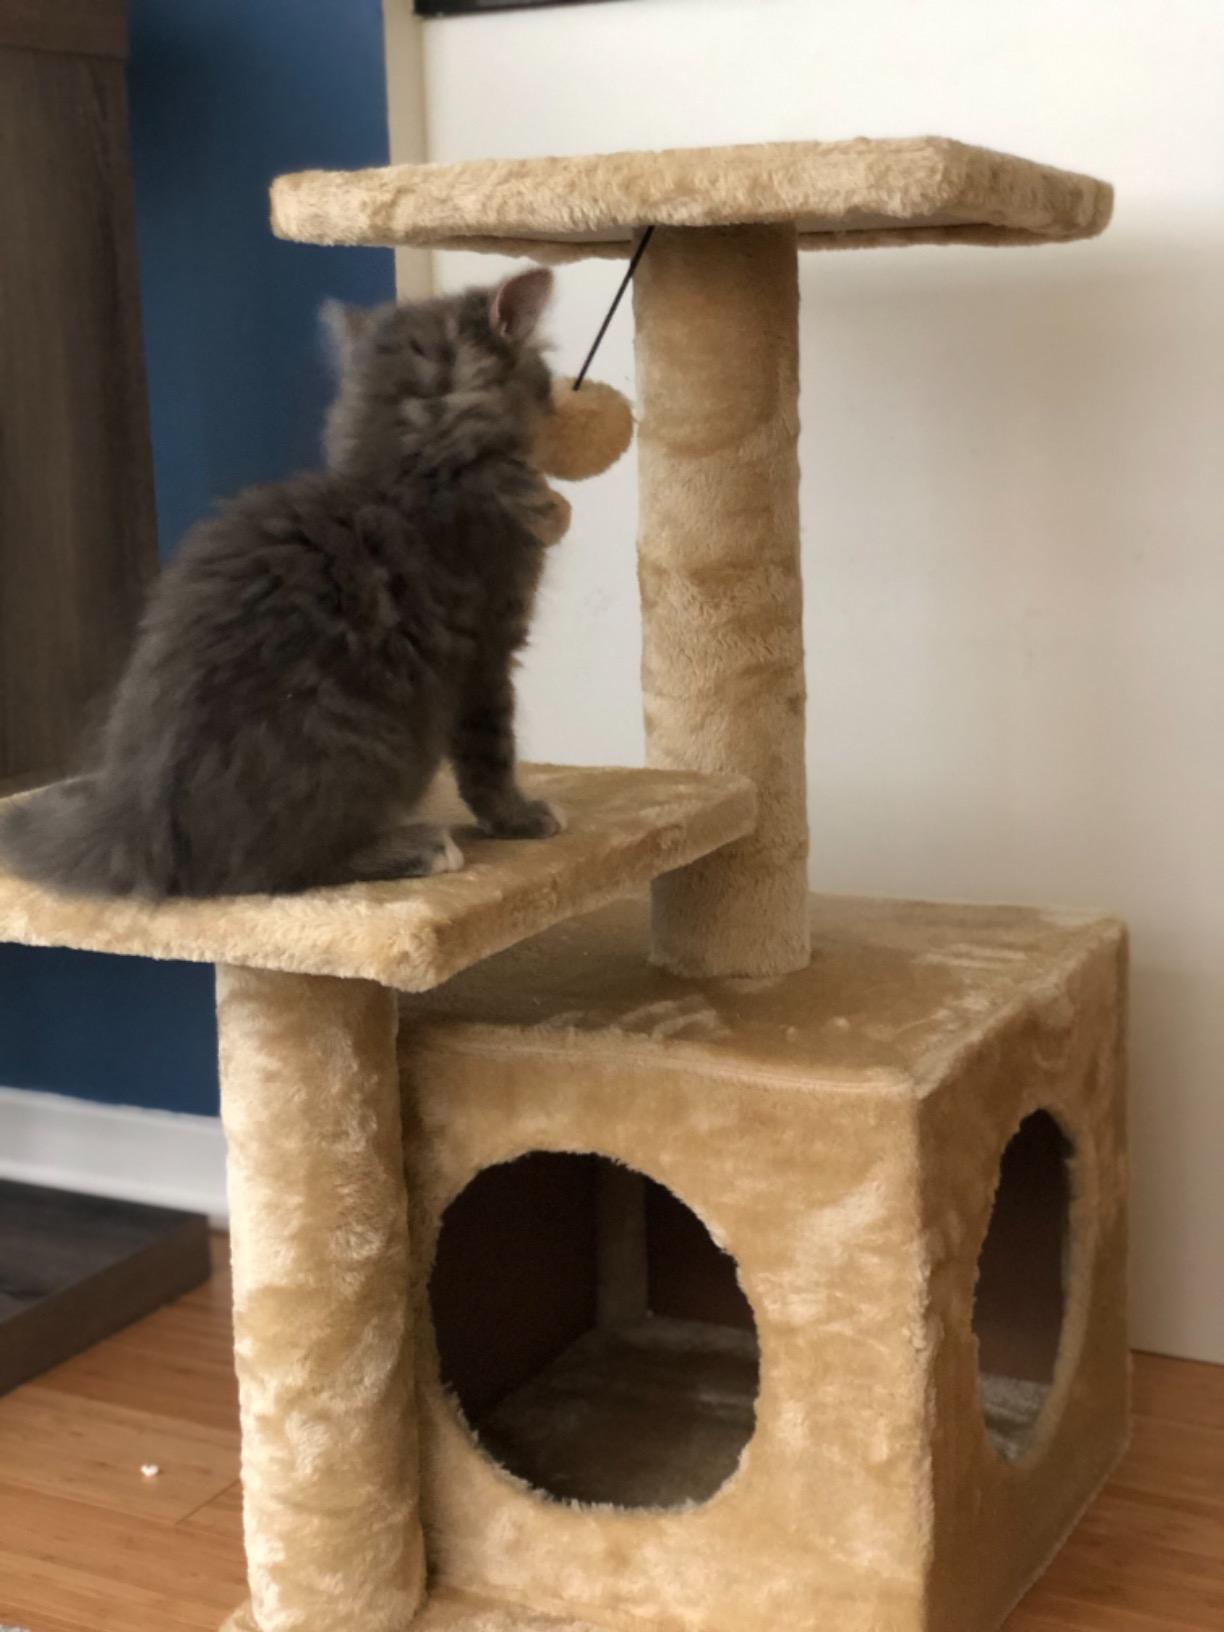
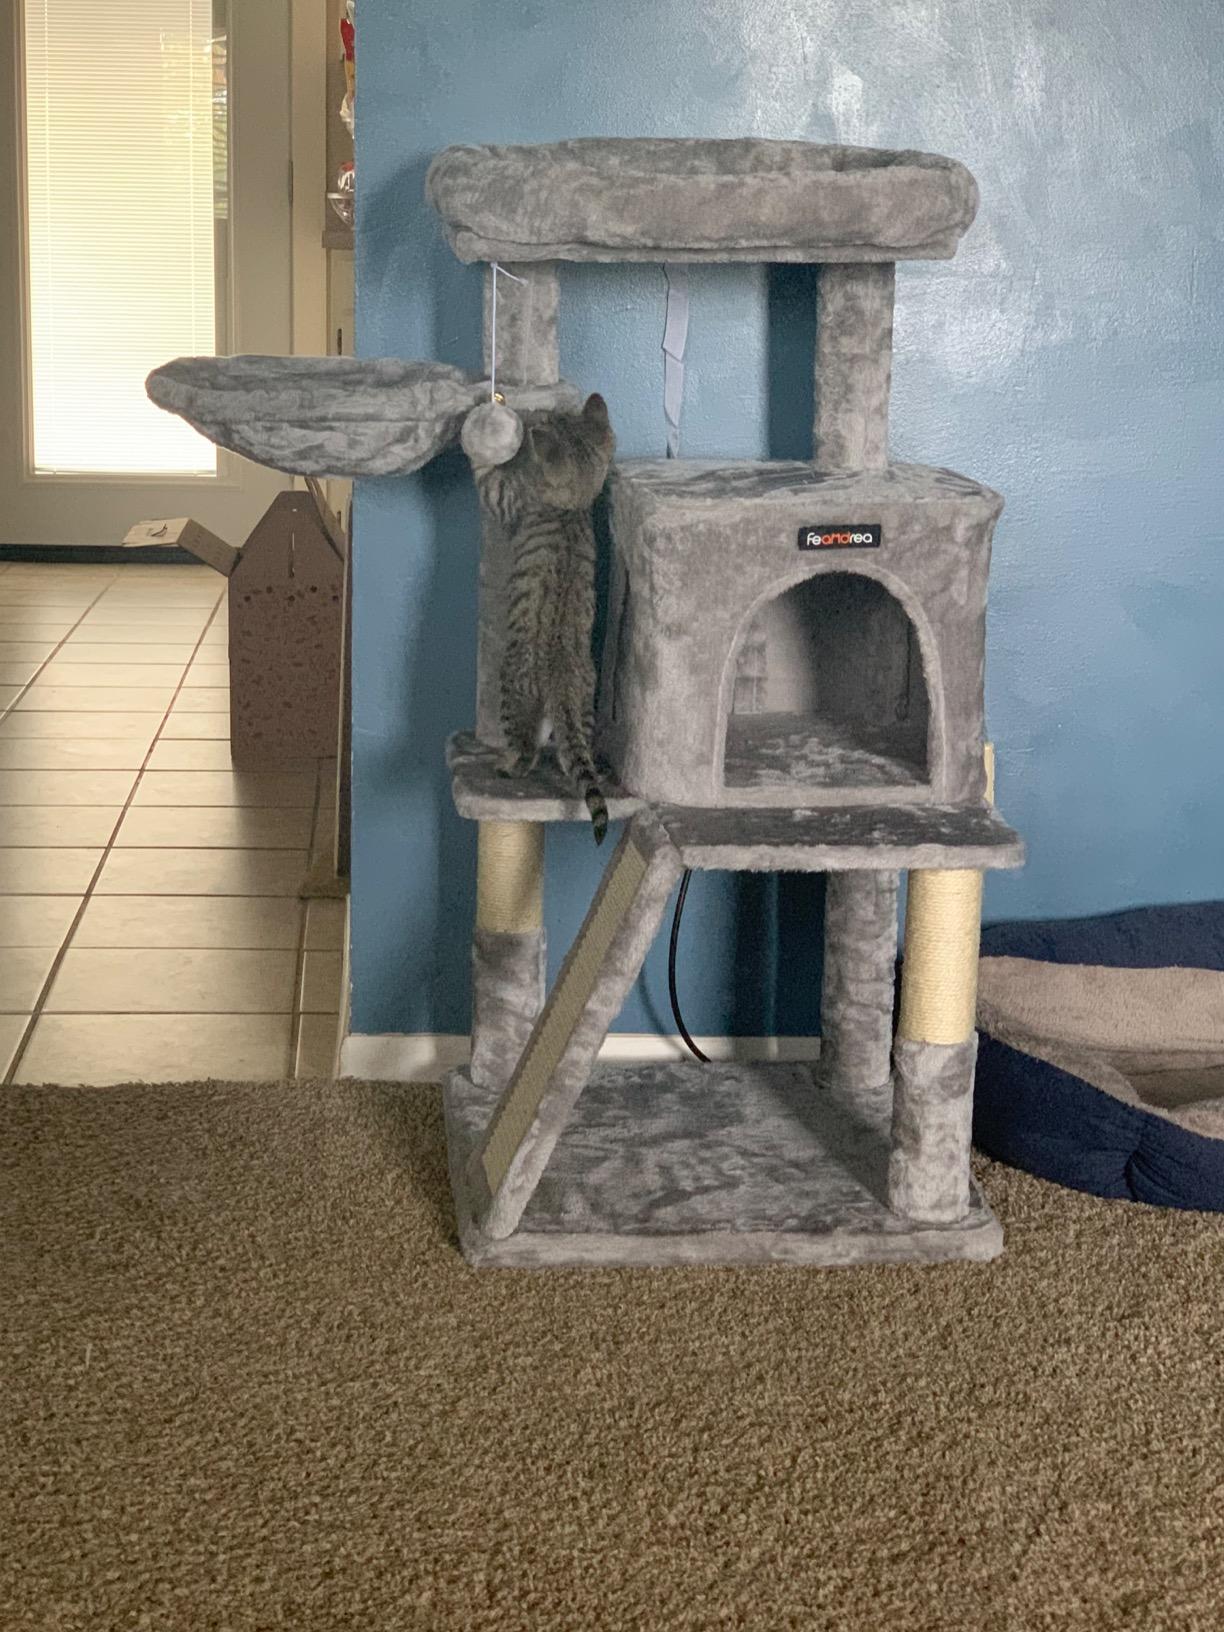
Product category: items_cat tree
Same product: no